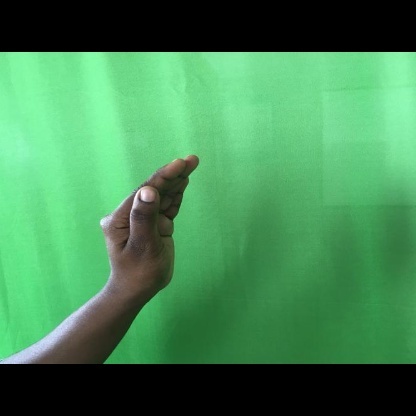
Mudra: Sarpasirsha